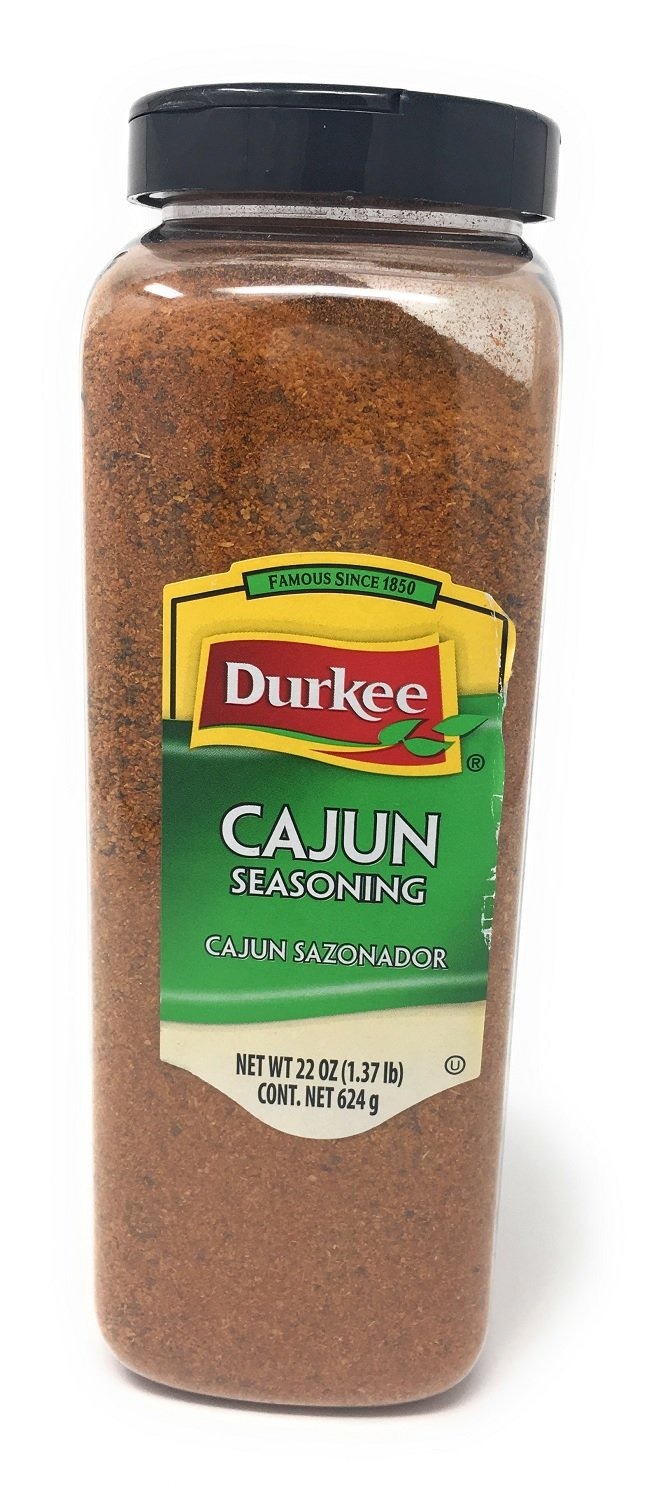
Item Name: Durkee Cajun Seasoning
Value: 1.0
Unit: Count

Price: 20.93